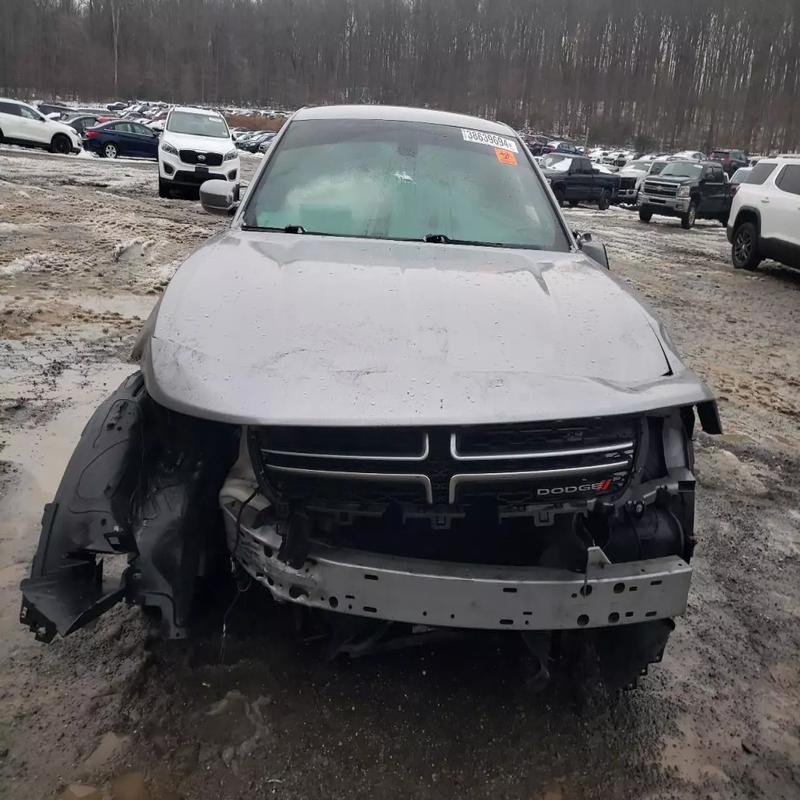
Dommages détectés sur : plaque d'immatriculation avant, pare-choc avant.
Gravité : majeur